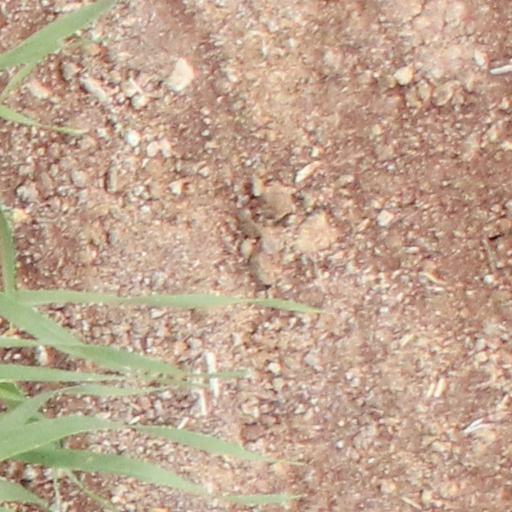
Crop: wheat